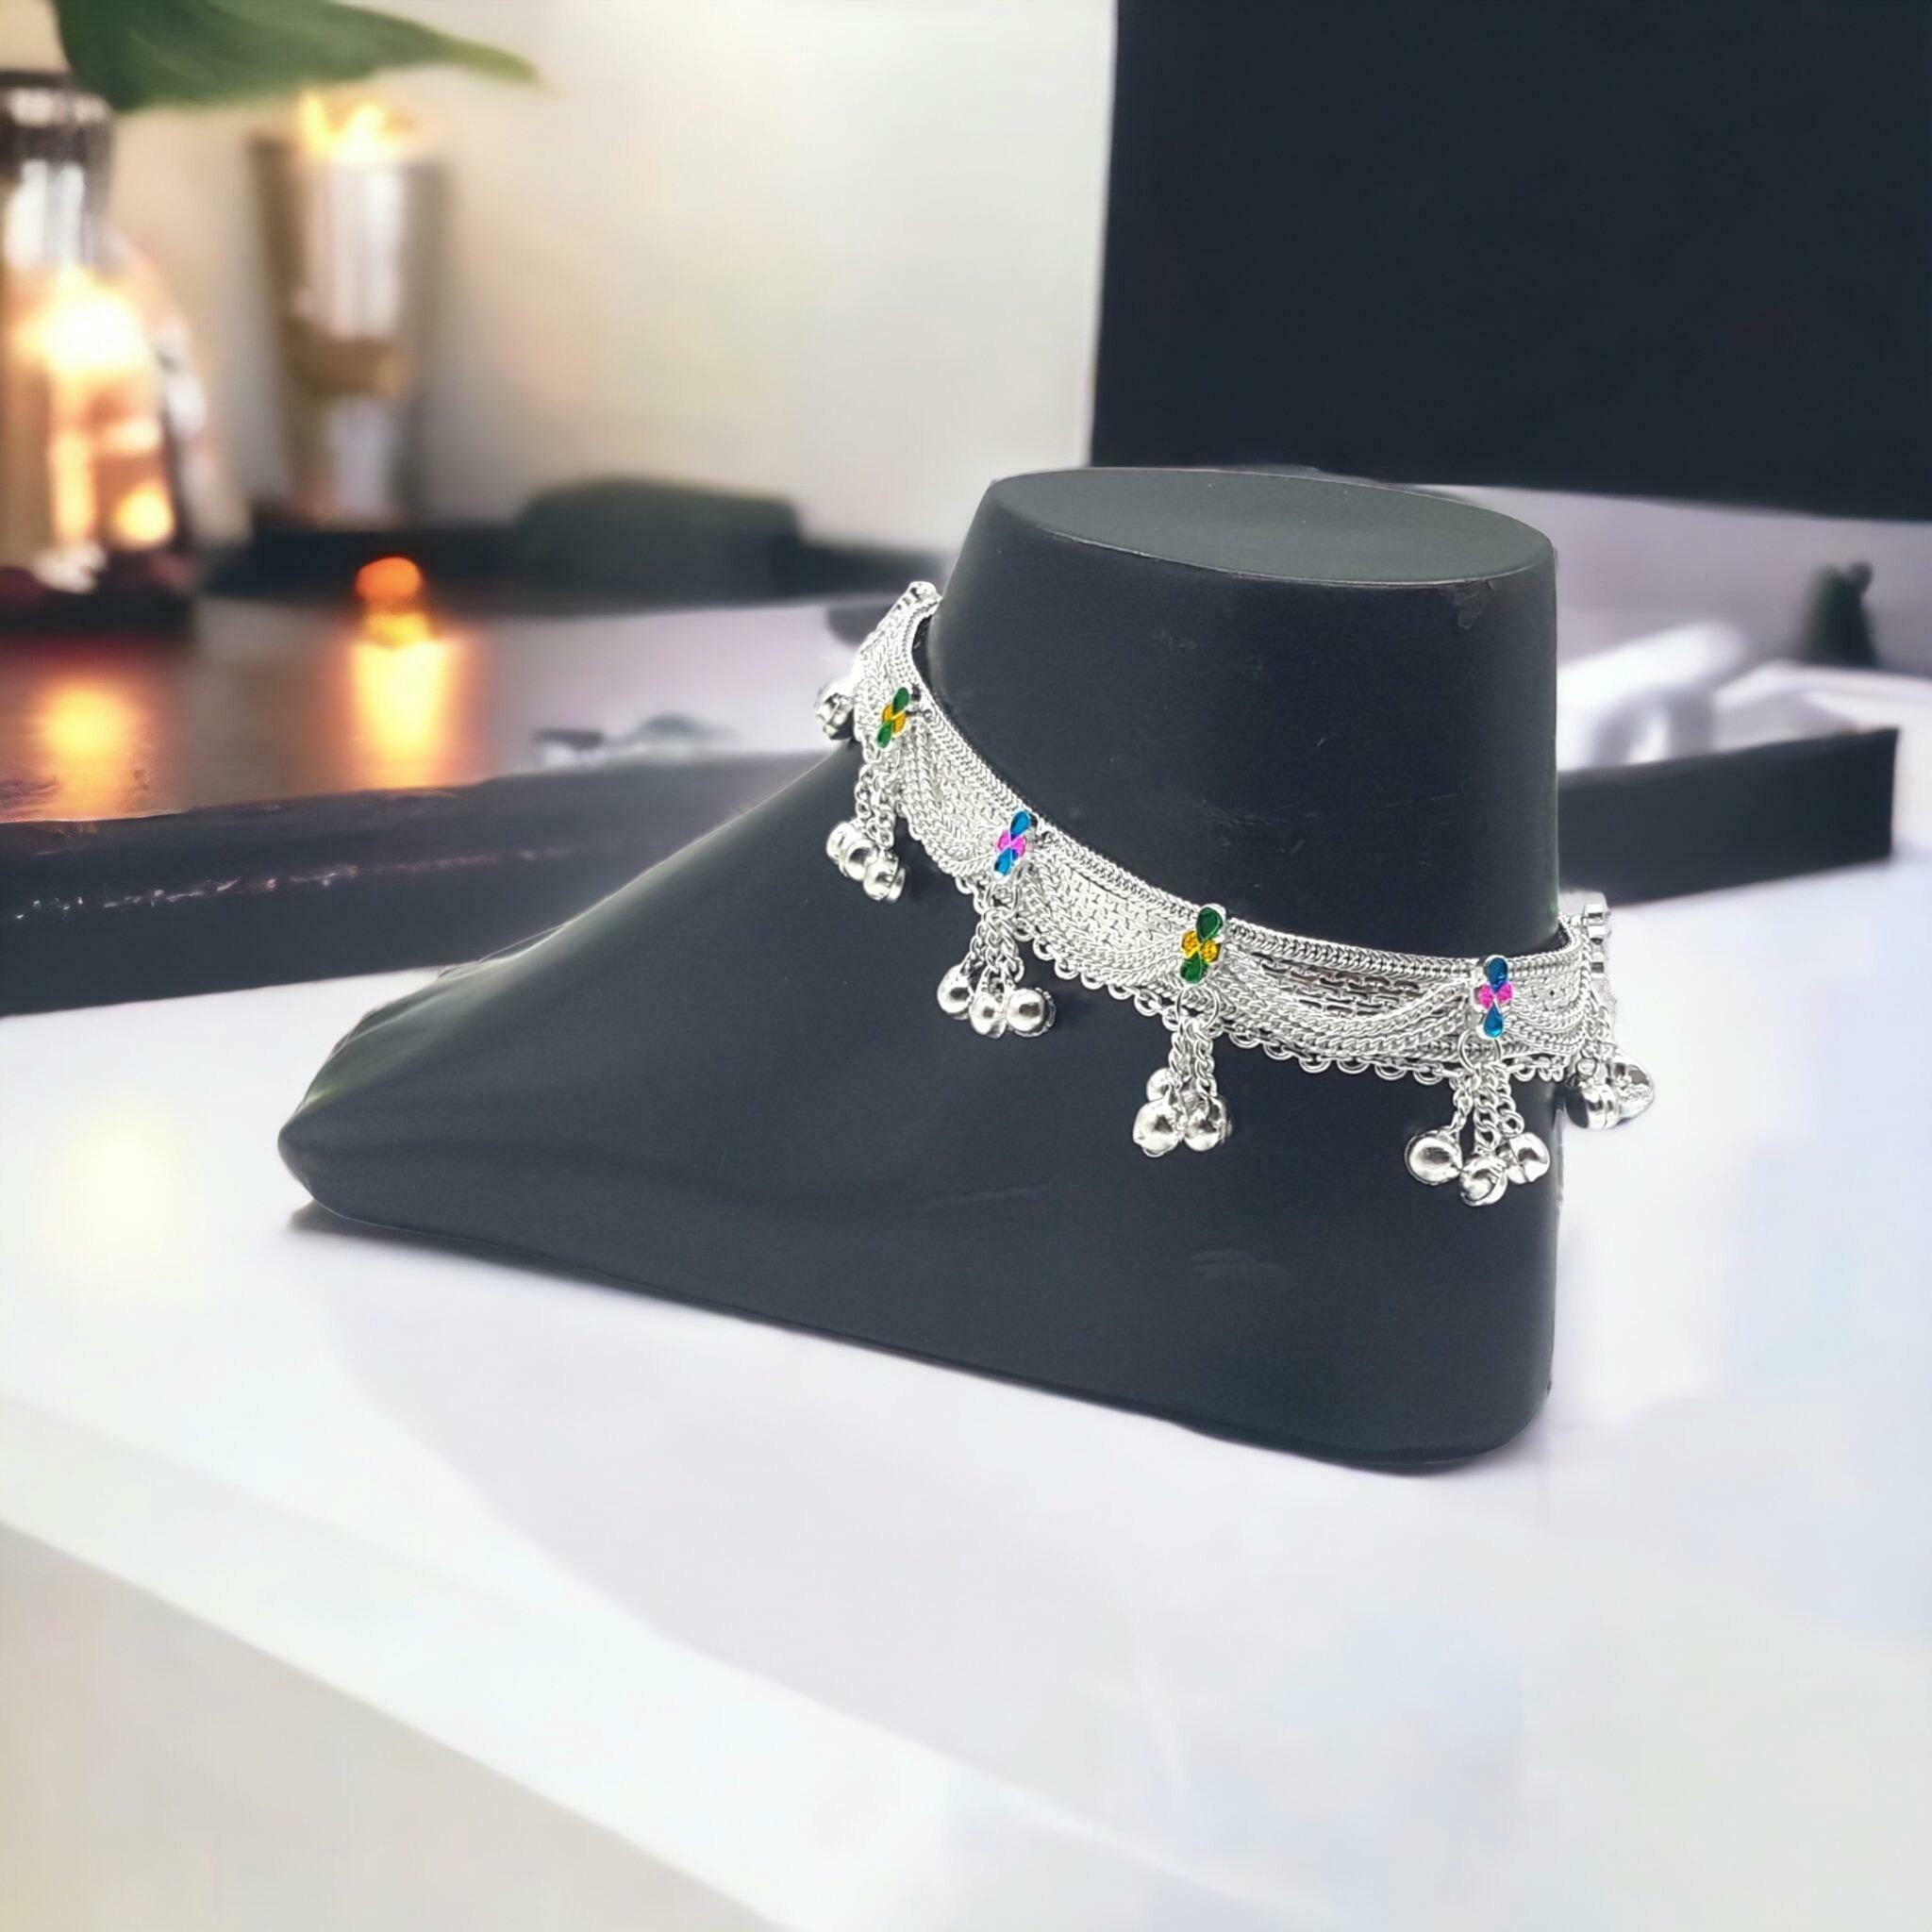
BR Ornaments Allure Fancy Women Anklets & Toe Rings Alloy Anklet (Pack of 2)
Type: Anklet
Brand: BR Ornaments
Price: Rs. 449
 This silver anklet looks good with all indian outfitsor traditional outfits suitable girls and women of all ages. grab this pair of anklets, you will feel stylish ankle and shining silver anklet will make beautiful, you must buy the sns traders anklets you will never go wrong with the latest design, fancy anklets in silver jewellery.